The Inner and Outer World of Shah Rukh Khan

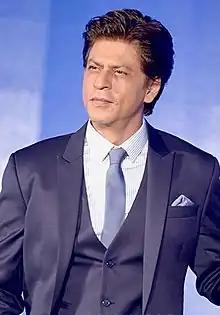
Shahrukh Khan

The Inner and Outer World of Shahrukh Khan is the release title for a pair of documentaries pertaining to Bollywood actor Shahrukh Khan, both directed by the London-based writer and producer/director Nasreen Munni Kabir, an authority on Hindi cinema. The first film, "The Inner World of Shahrukh Khan," for BBC Channel 4, examines the actor's family history and daily life, while the second, "The Outer World of Shahrukh Khan," produced by Khan's Red Chillies Entertainment, follows him on his 2004 Temptations concert tour in Europe and the United States. In contrasting Khan's two worlds, Kabir analyzes the effect that stardom has on "a man who evidently has taken Indian cinema to the next level.